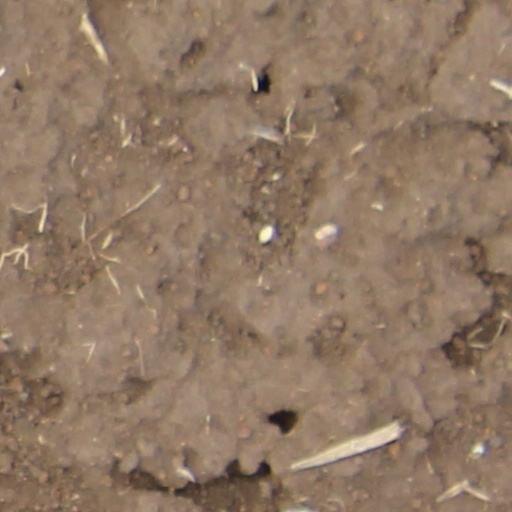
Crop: wheat